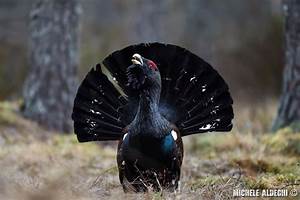
Label: chicken